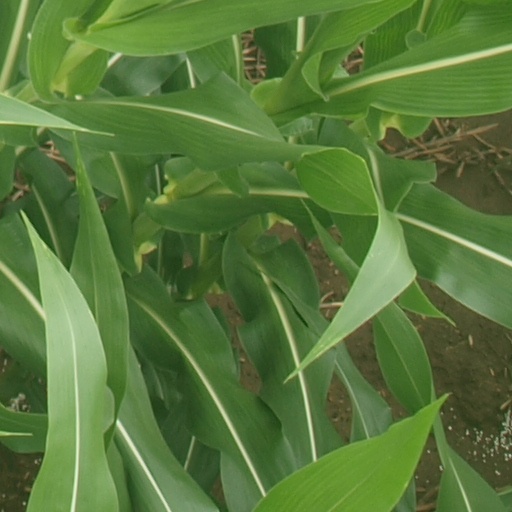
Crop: maize; corn